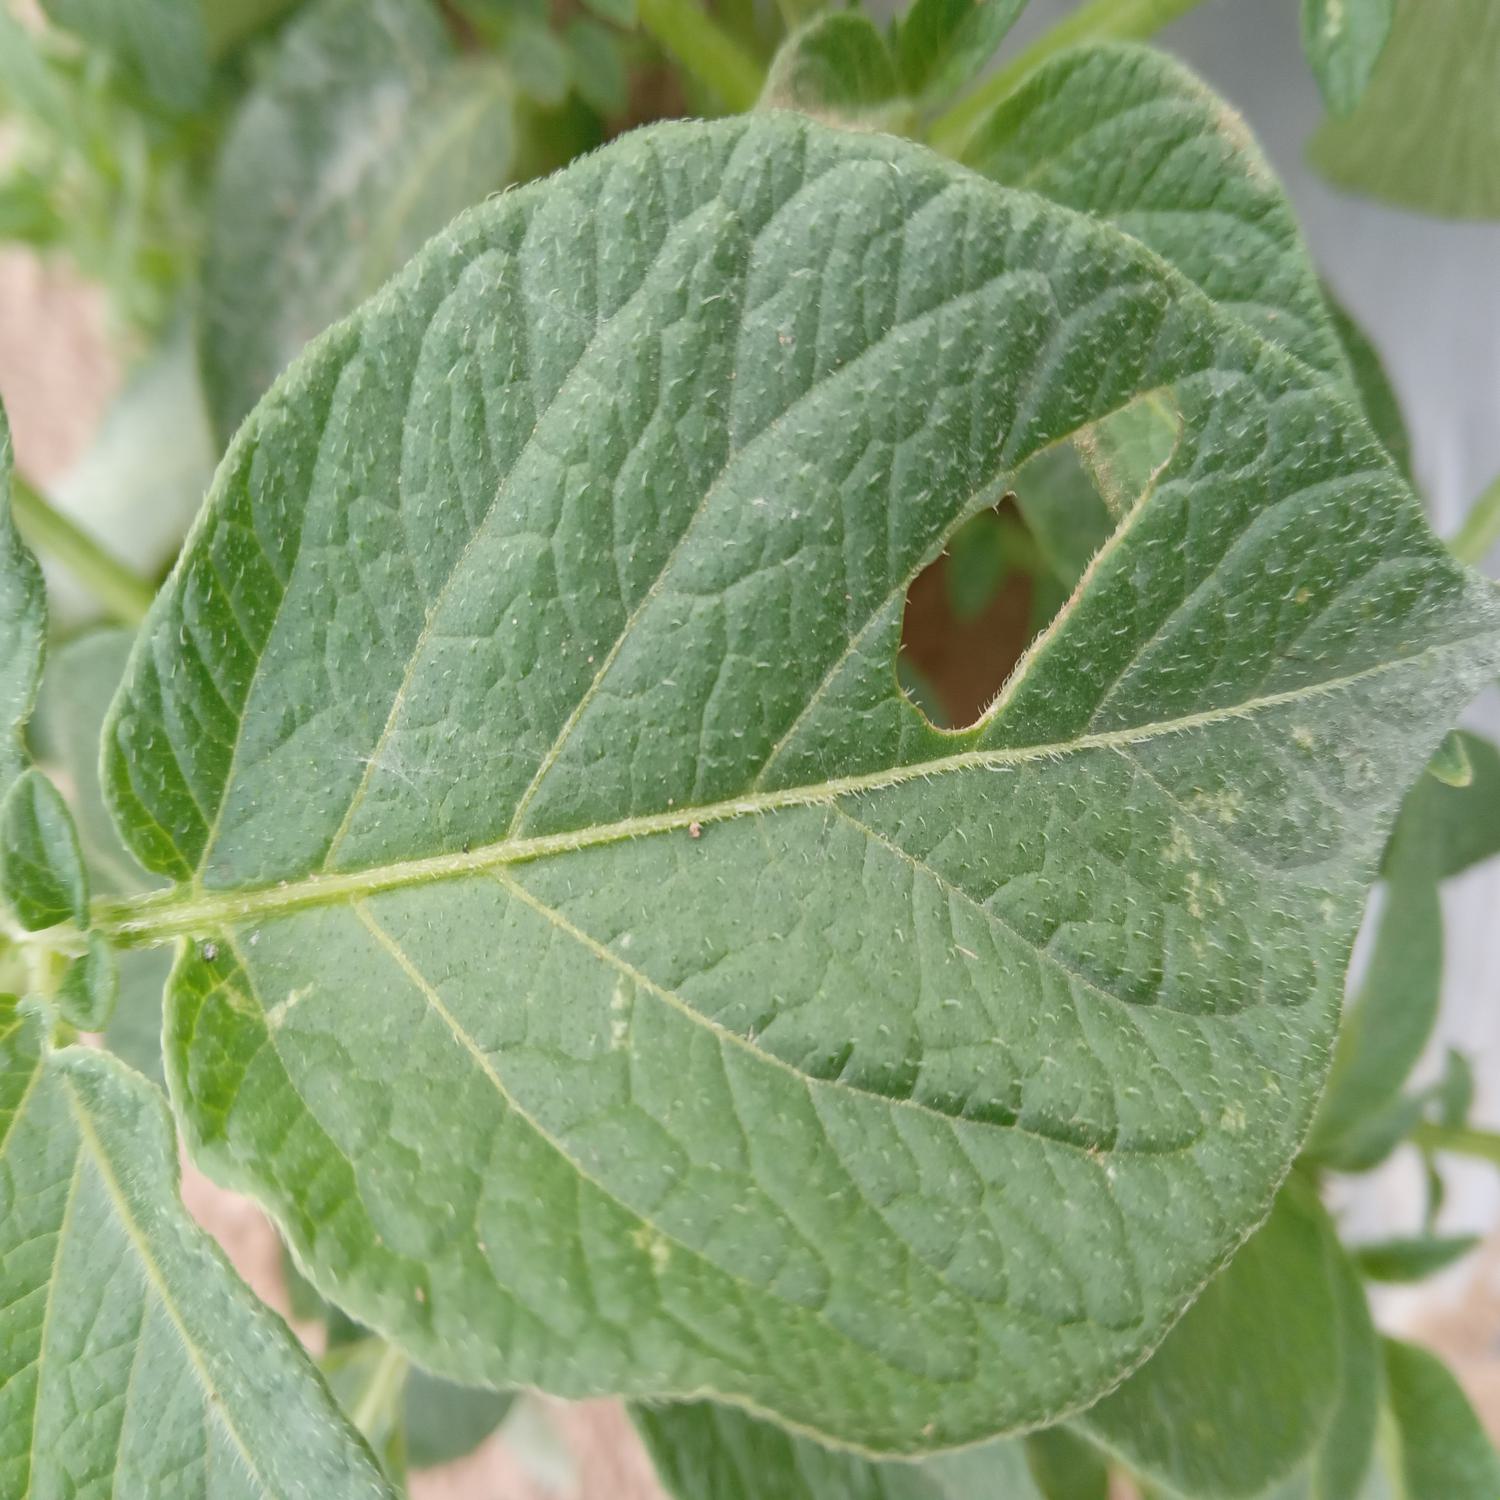
Label: Pest